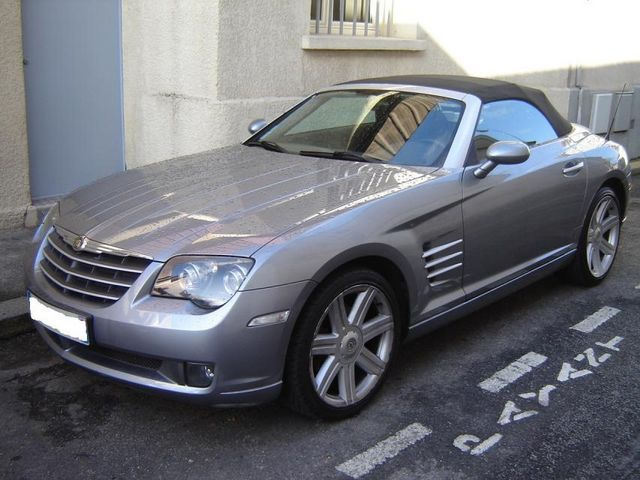
Car model: 2008 Chrysler Crossfire Convertible